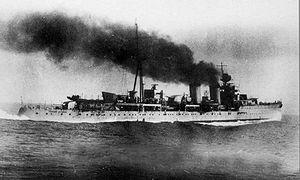
La bataille du cap Cherchell est une bataille navale qui opposa dans la journée du 7 septembre 1937 le croiseur nationaliste Baleares à une flotte républicaine composée de plusieurs bâtiments qui escortaient des navires de commerce venant de la mer Noire, durant la guerre d'Espagne.